Blue Flame

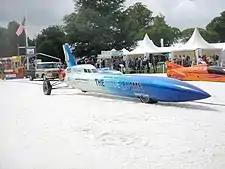
"Blue Flame" at Goodwood

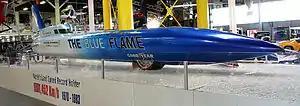
"Blue Flame" on display in Sinsheim Auto & Technik Museum, Germany

Blue Flame is a rocket-powered land speed racing vehicle that was driven by Gary Gabelich and achieved a world land speed record on Bonneville Salt Flats in Utah on October 23, 1970. The vehicle set the FIA world record for the flying mile at and the flying kilometer at . Blue Flame's world records have since been broken.